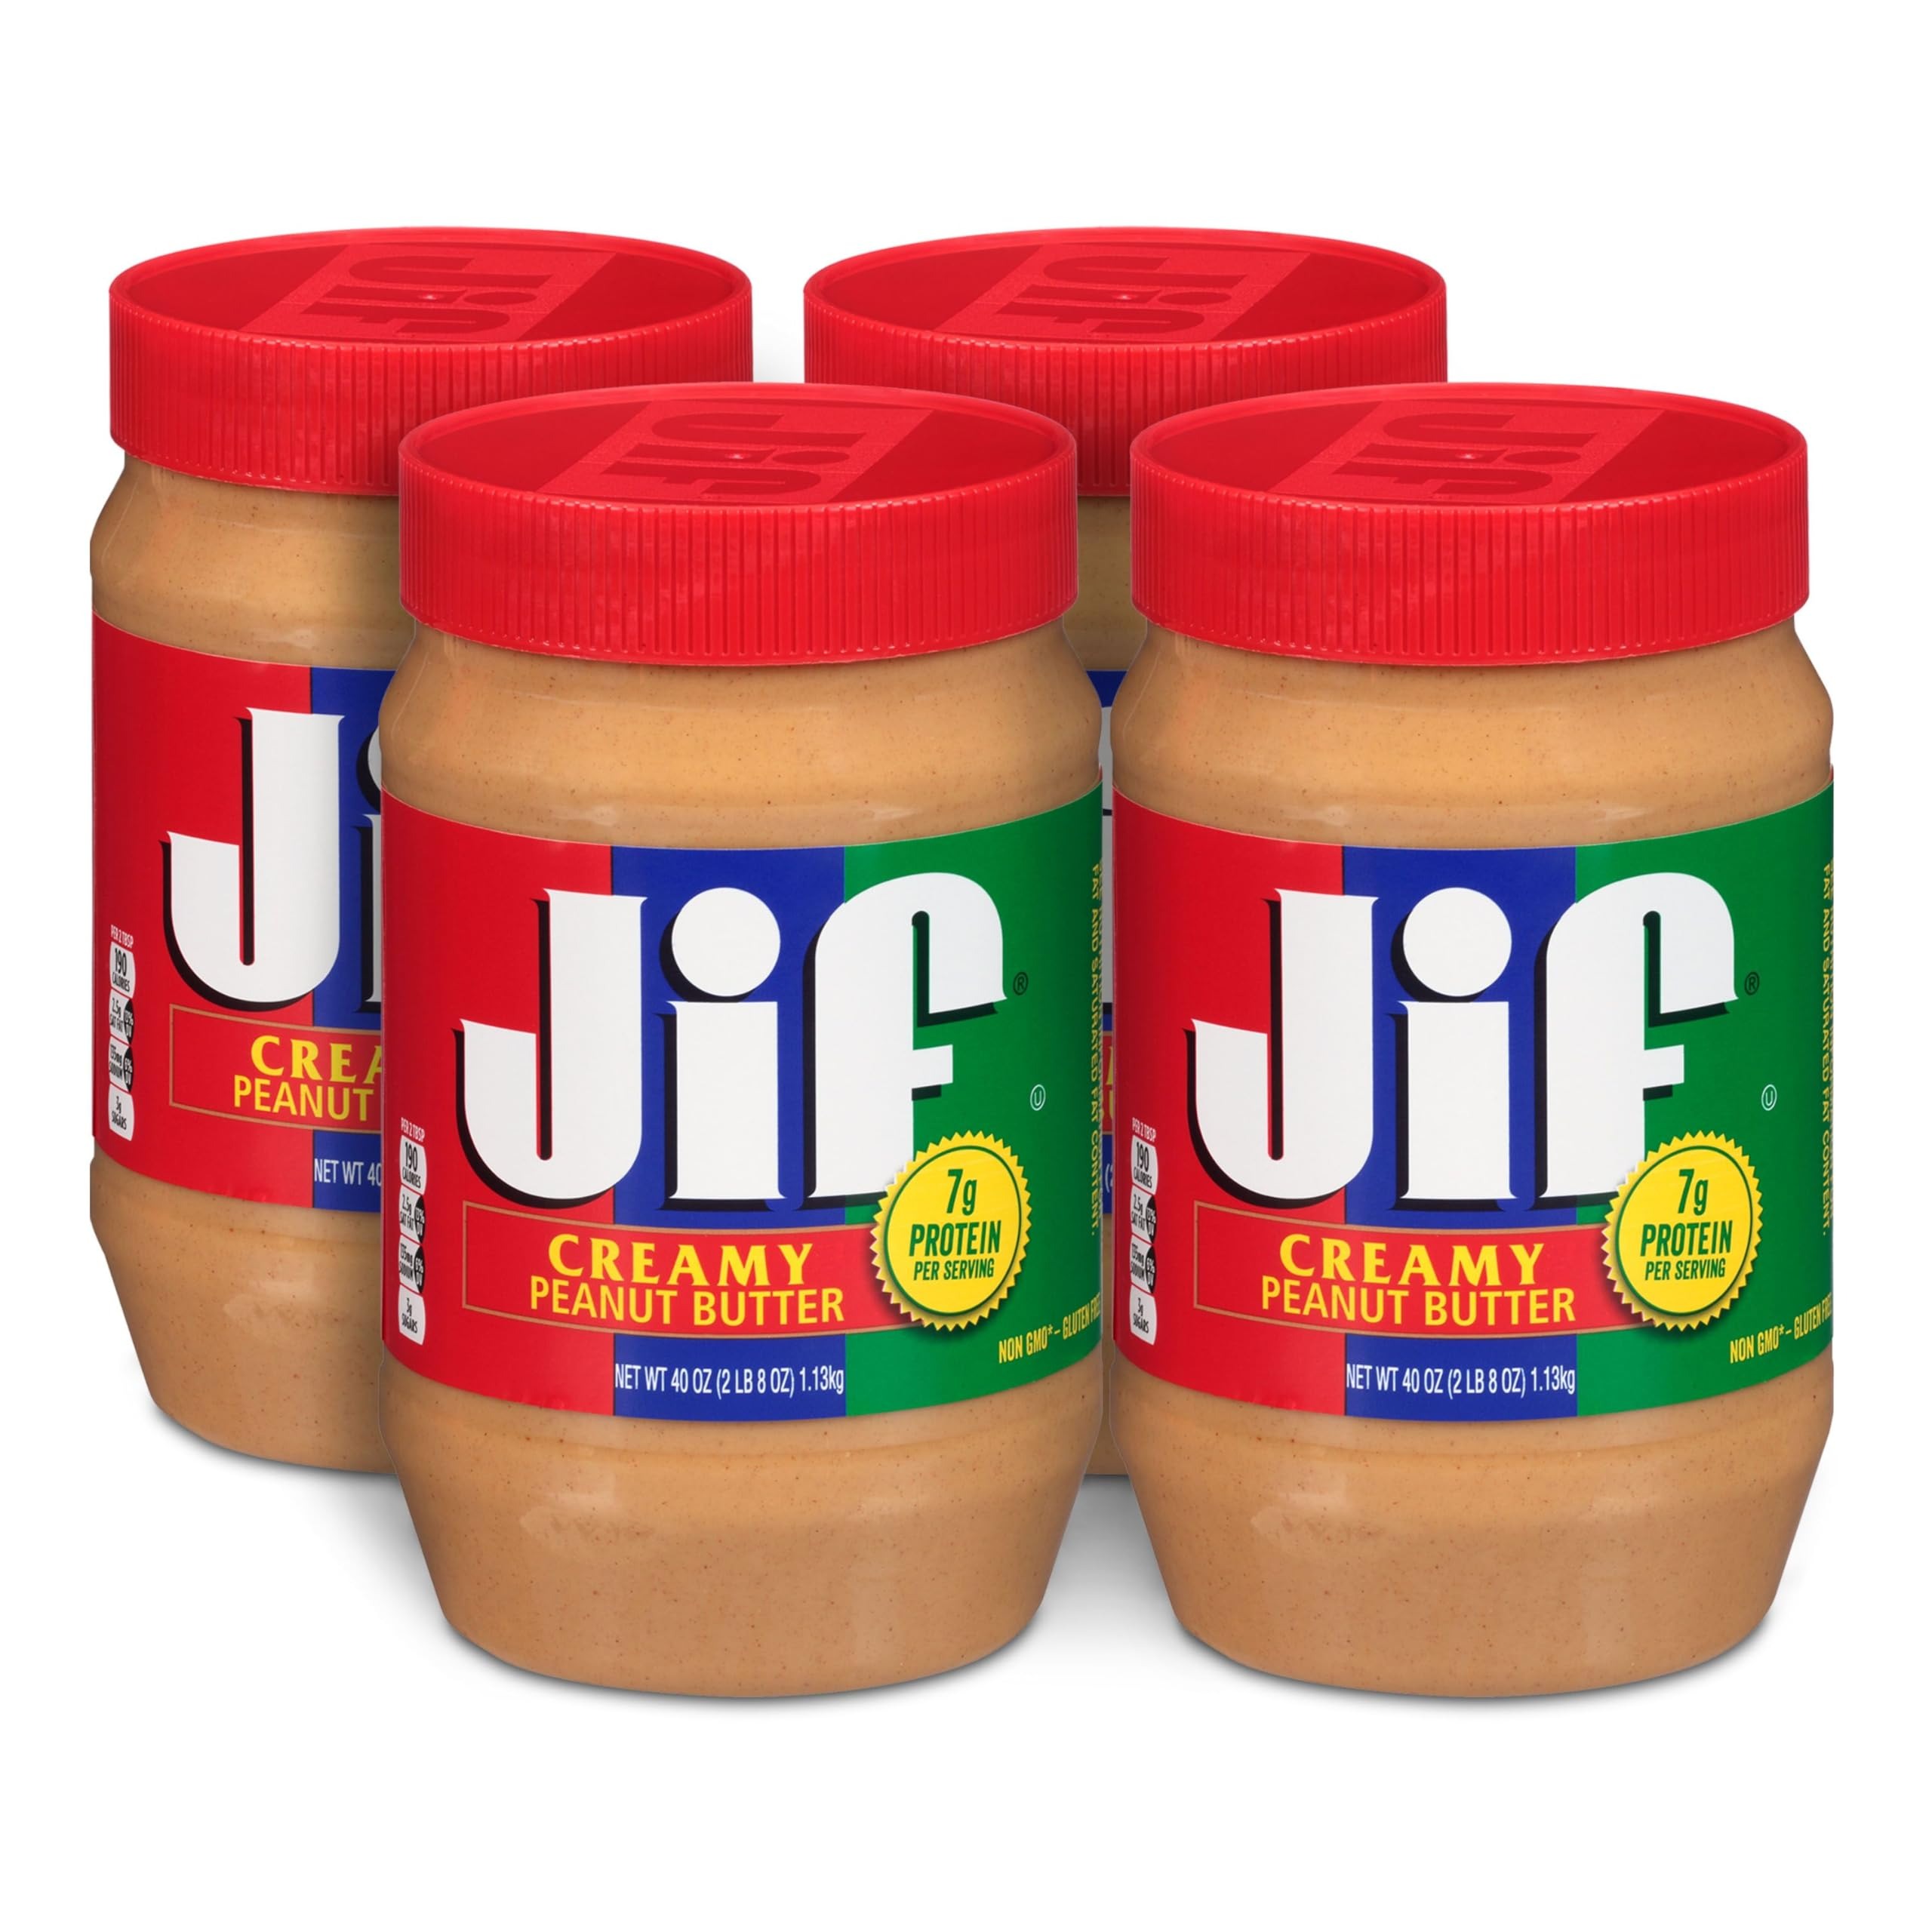
Item Name: Jif Creamy Peanut Butter, 40 Ounce (Pack of 4)
Bullet Point 1: Contains 4- 40 Ounce Jars of Jif Creamy Peanut Butter
Bullet Point 2: A gluten-free peanut butter that has 9g protein (9% DV) per serving (See Nutrition Information For Fat And Saturated Fat Content)
Bullet Point 3: Every jar contains that mouthwatering fresh roasted peanut taste
Bullet Point 4: Spread the love and create something delicious for your family, from simple snacks to baked goods and more
Bullet Point 5: Jif Creamy Peanut Butter is That Jif’ing Good
Value: 160.0
Unit: Ounce

Price: 12.54